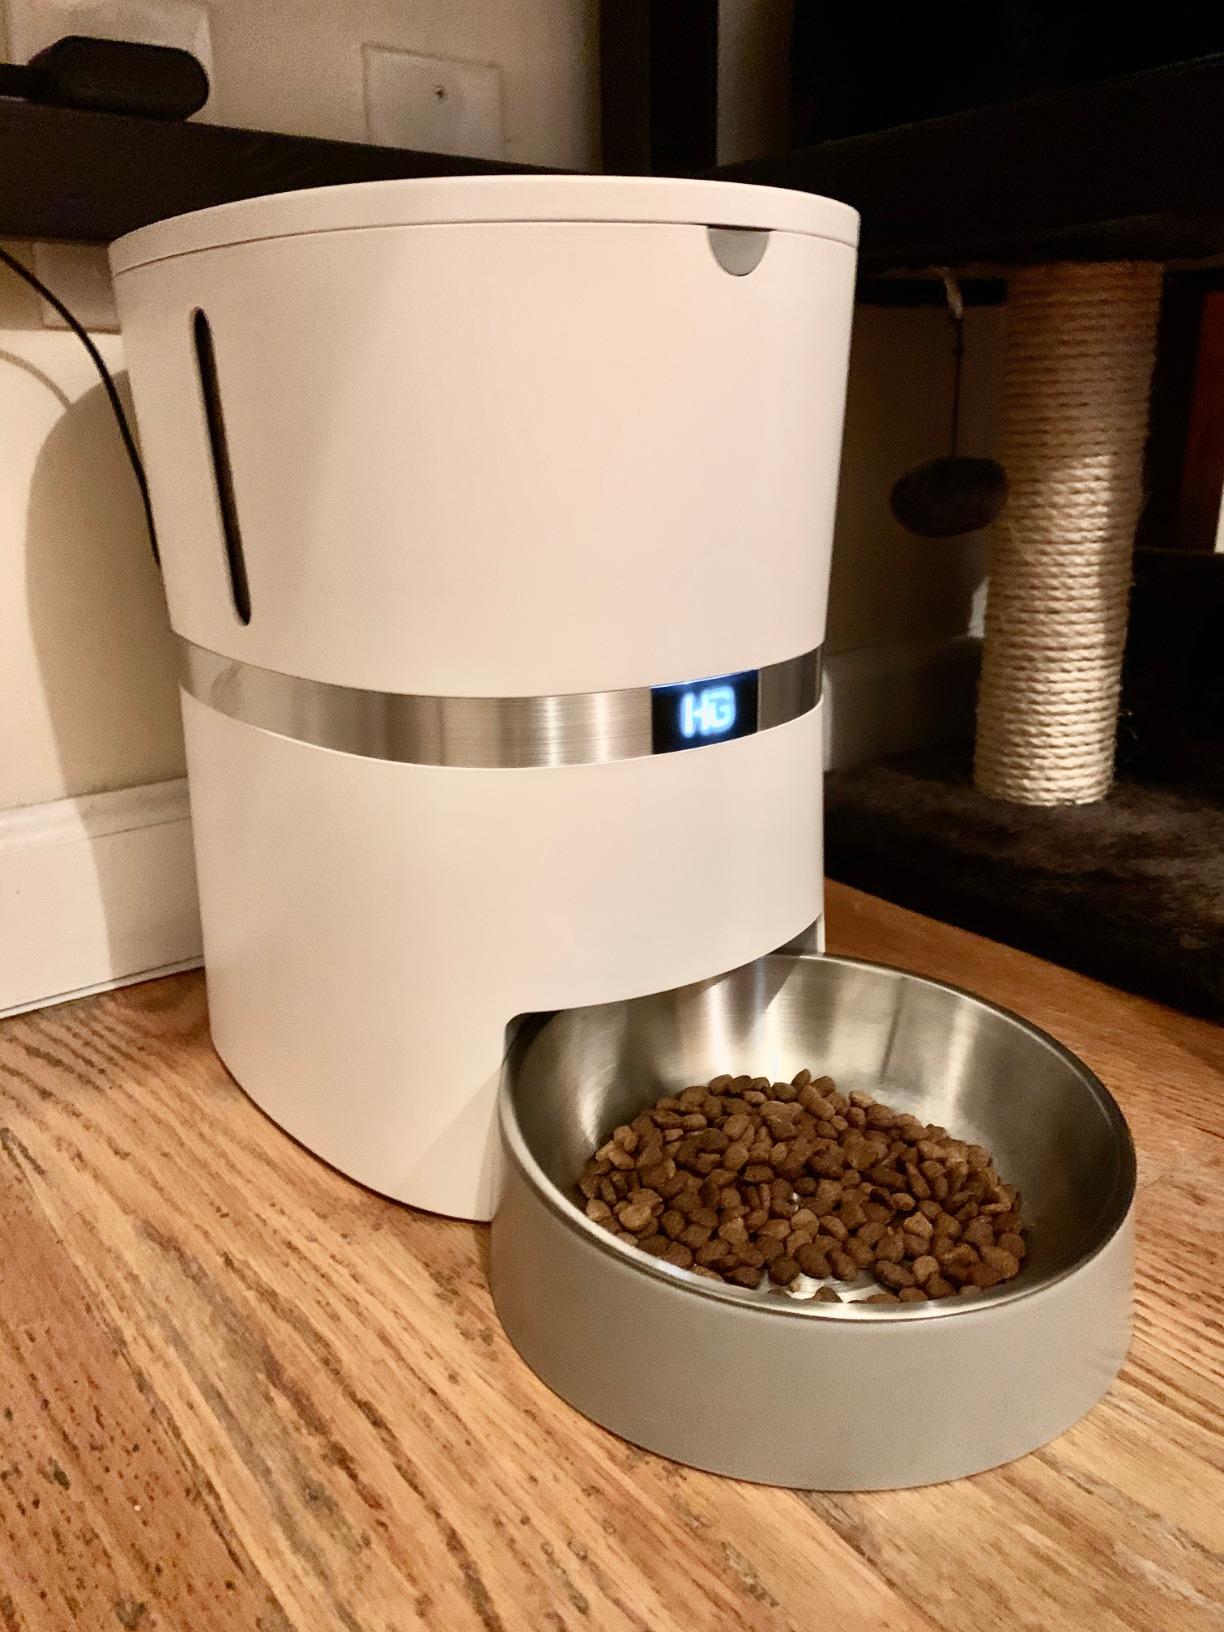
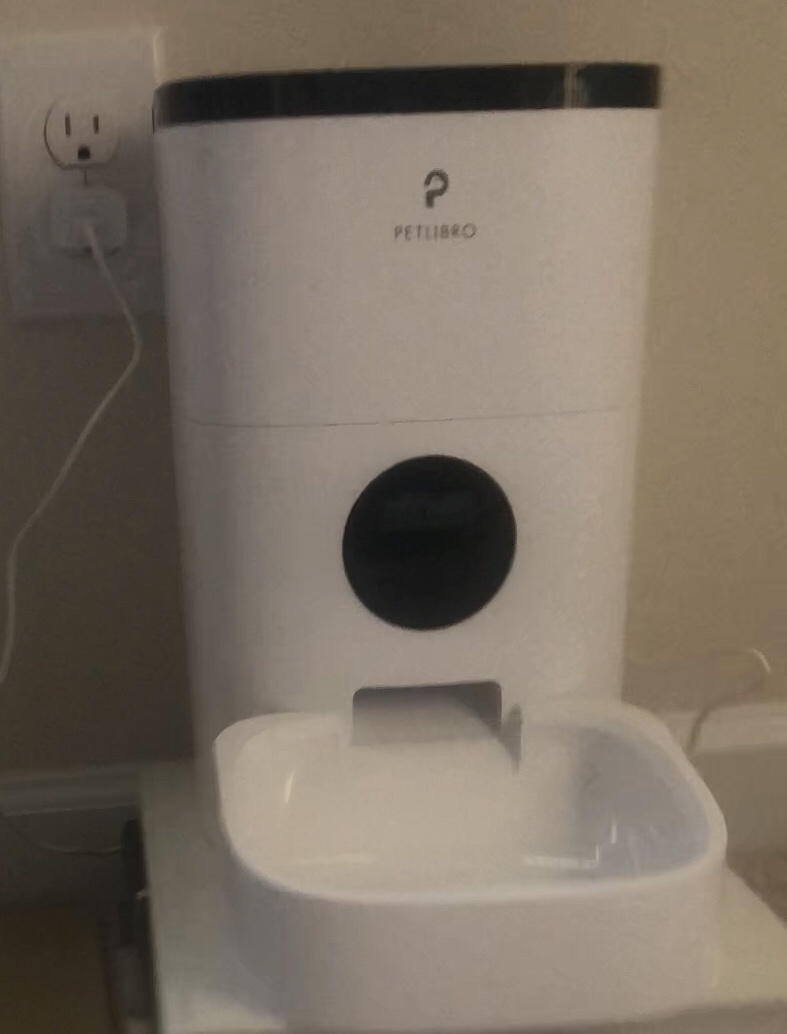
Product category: items_feeder
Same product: no